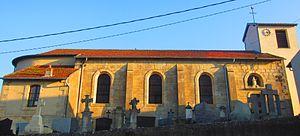
Eglise Villers Preny
Villers-sous-Prény est une commune française située dans le département de Meurthe-et-Moselle en région Grand Est. Le territoire de ce village fait partie du Parc naturel régional de Lorraine.